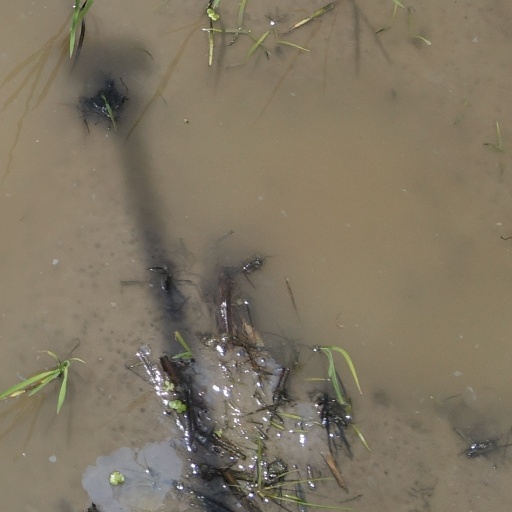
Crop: rice